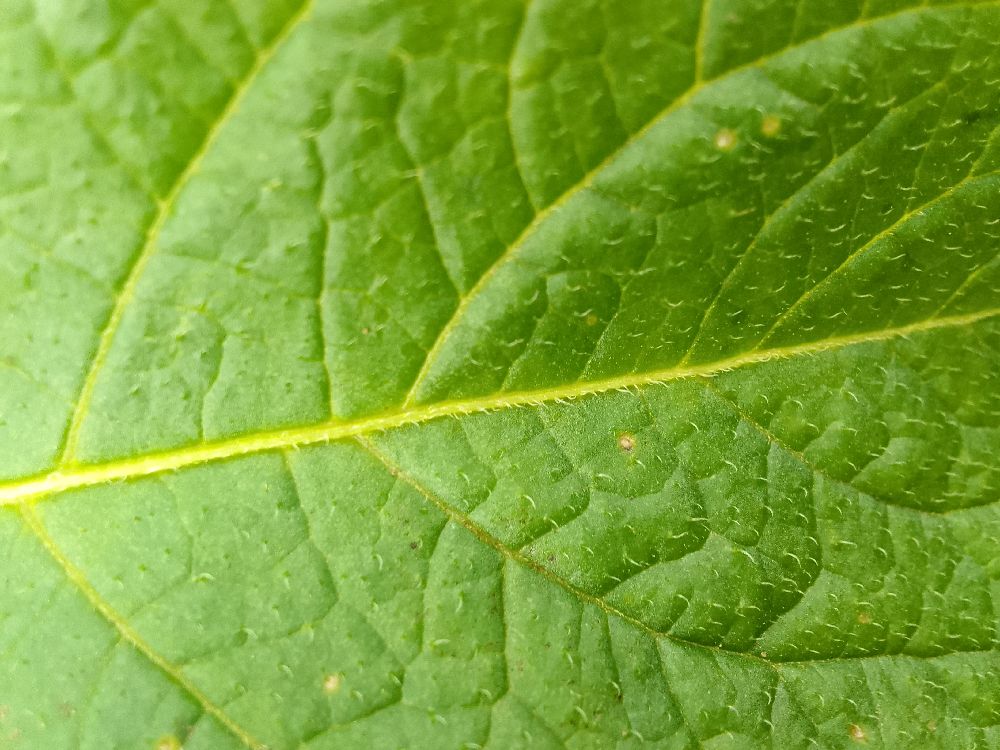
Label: Healthy